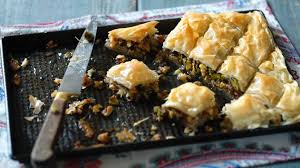
Yemek: baklava